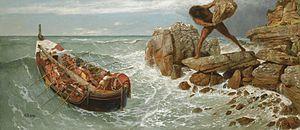
Le Cyclope est un drame satyrique d'Euripide, probablement écrit vers 424 ou 425 av. J.-C. C'est le seul exemple de ce genre antique à avoir intégralement survécu. Il traite de l'épisode d'Ulysse vainqueur du Cyclope.
L’Odyssée est une épopée grecque antique attribuée à l’aède Homère, qui l'aurait composée après l’Iliade, vers la fin du VIIIᵉ siècle av. J.-C. Elle est considérée comme l’un des plus grands chefs-d’œuvre de la littérature et, avec l’Iliade, comme l'un des deux « poèmes fondateurs » de la civilisation européenne.